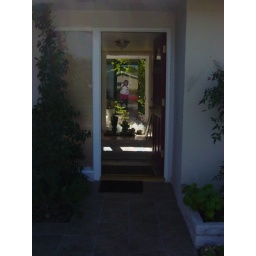
front door with me reflcted in the back window by door to back yard